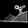
Label: Sandal